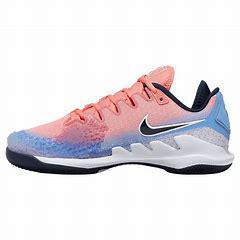
Brand: Nike
Model: Court Air Zoom Vapor X